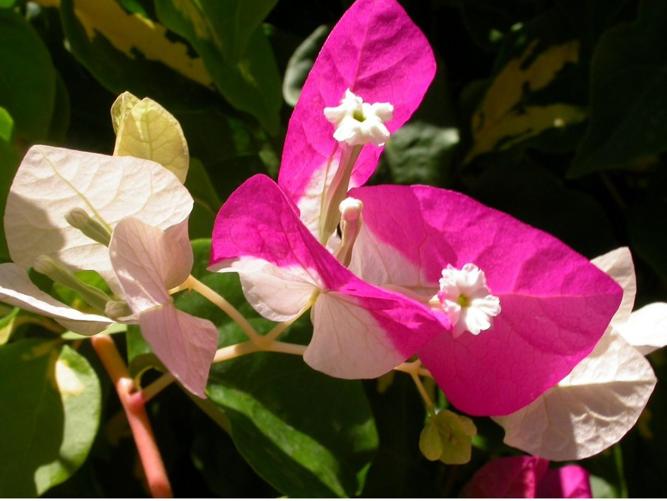
Label: bougainvillea